Mauser

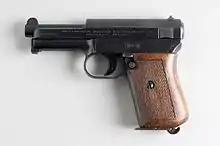
Mauser 1914

The Mauser C78 zig-zag was a revolver manufactured by Mauser during the late 19th century. It was Paul Mauser's first handgun design.